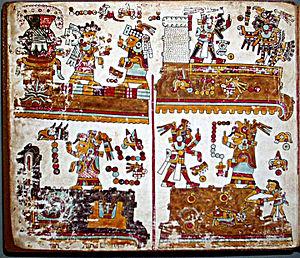
Le codex Vindobonesis 1 est un codex mésoaméricain mixtèque préhispanique.